Ping Yuen

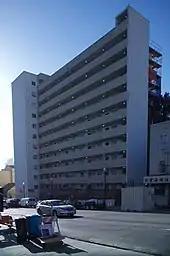
North Ping Yuen (from Broadway), under renovation in 2018

The Ping Yuen Residents Improvement Association was founded in 1966 to advocate for tenants. The threat of a prior rent strike in 1977 had successfully resulted in boiler repairs, and Ping Yuen residents started a rent strike on October 1, 1978, to protest the poor repair and security conditions that had contributed to Wong's murder; striking residents were represented by public housing advocate and future Mayor Ed Lee of the Asian Law Caucus. Approximately 200 families took part in the rent strike. Lee, then characterized as "angry, rebellious", and a communist, convinced residents to pay their rent into an escrow holding account which was withheld from the SFHA for several months until the residents' demands were met, and the rent strike ended in January 1979. John Molinari, who represented Chinatown-North Beach on the San Francisco Board of Supervisors mediated the dispute. Other SFHA properties would follow suit with rent strikes to improve conditions in their buildings, bolstered by the success of the Ping Yuen rent strike.